Afghan afghani

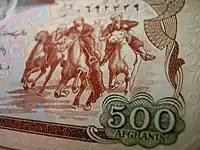
Closeup of an Afs. 500 note issued in 1990, featuring a picture of men playing "Buzkashi"

Between 1925 and 1928, Treasury notes were introduced in denominations of Afs. 5, Afs. 10 and Afs. 50. In 1936, Afs. 2, Afs. 20 and Afs. 100 notes were added. The Bank of Afghanistan ("Da Afghanistan Bank") took over paper money production in 1939, issuing notes for Afs. 2, Afs. 5, Afs. 10, Afs. 20, Afs. 50, Afs. 100, Afs. 500 and Afs. 1,000. The Afs. 2 and Afs. 5 notes were replaced by coins in 1958. In 1993, Afs. 5,000 and Afs. 10,000 notes were introduced.